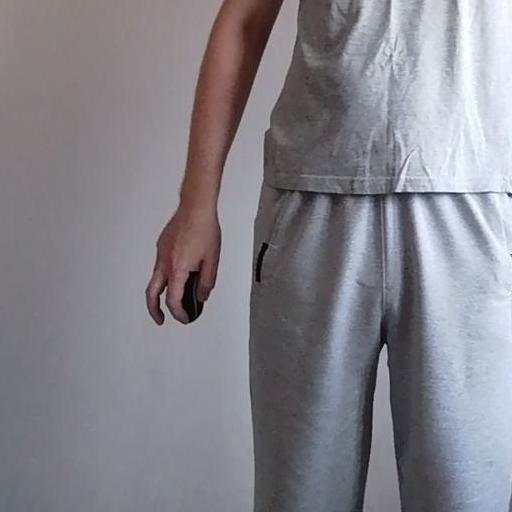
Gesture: no_gesture